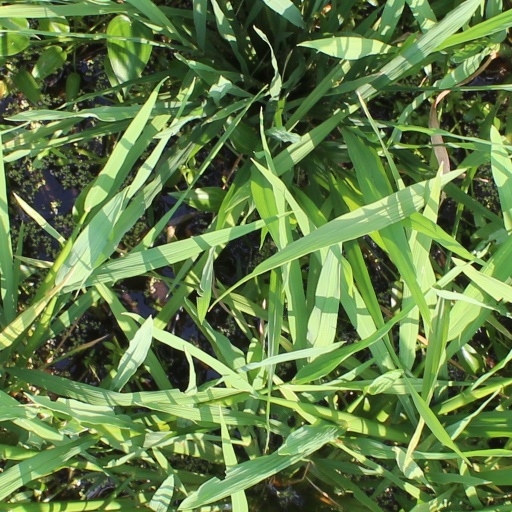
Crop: rice